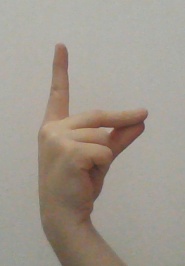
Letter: ta